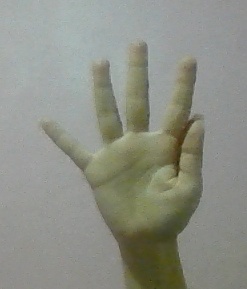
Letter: sheen